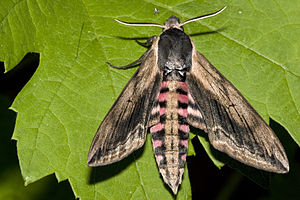
Ligustersværmer
Et buckfastbistade
Et buckfastbistade
Sphinx ligustri, kendt som ligustersværmeren, er en natsværmerart der oftest ses i den palæarktiske zone - ofte i byarealer og skove. Hannen kan lave en hvæsende lyd hvis den forstyrres ved at gnide nogle skæl og pigge på enden af dens maveregion sammen.